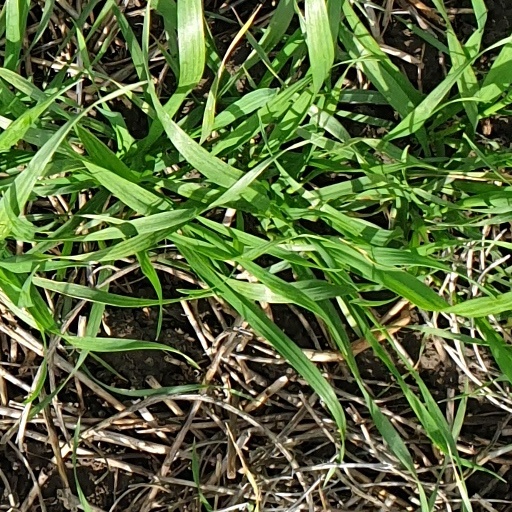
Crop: wheat